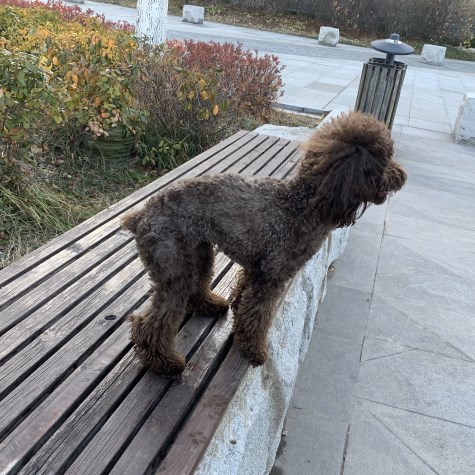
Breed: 7449-n000128-teddy